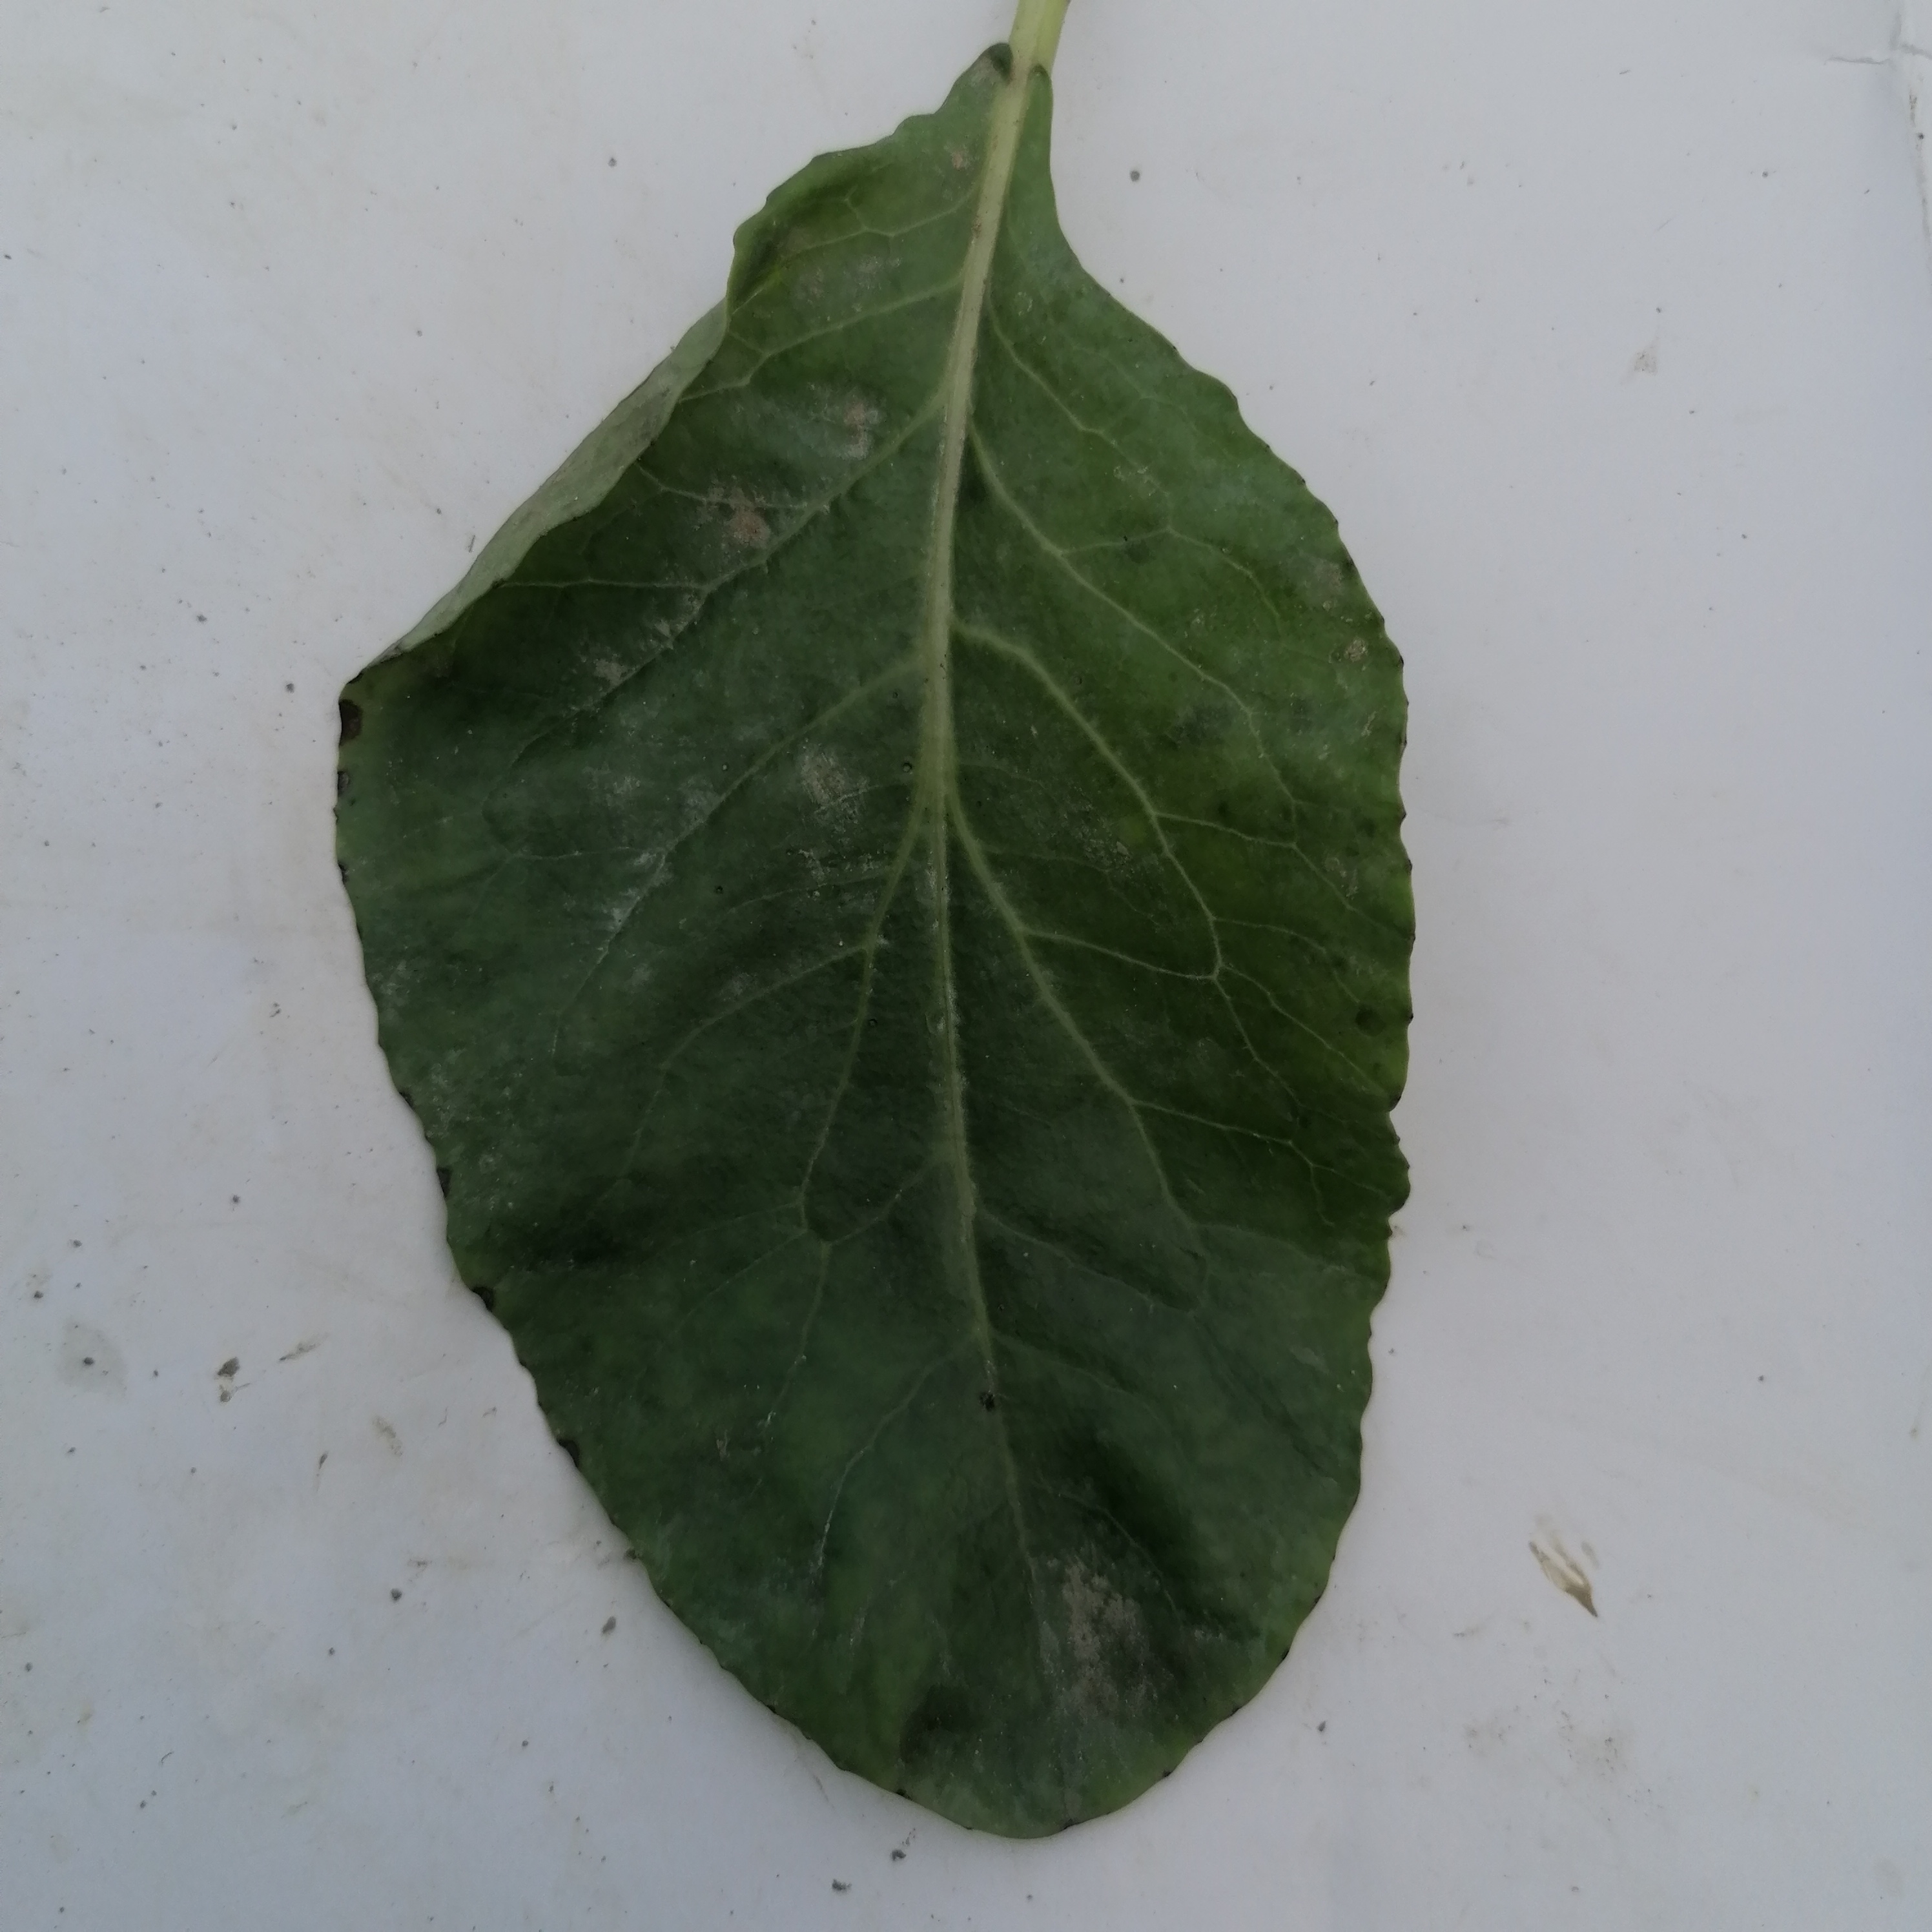
Label: Healthy